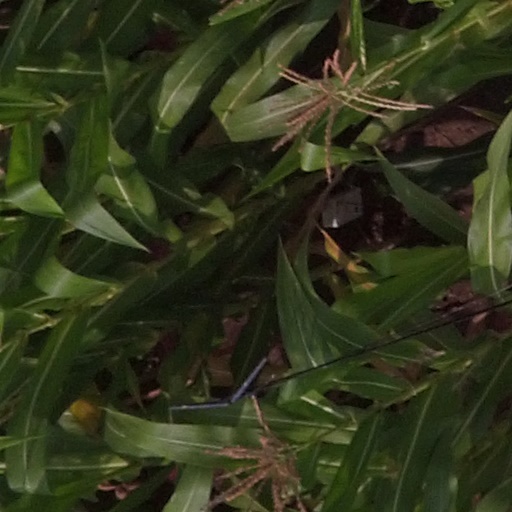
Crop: maize; corn